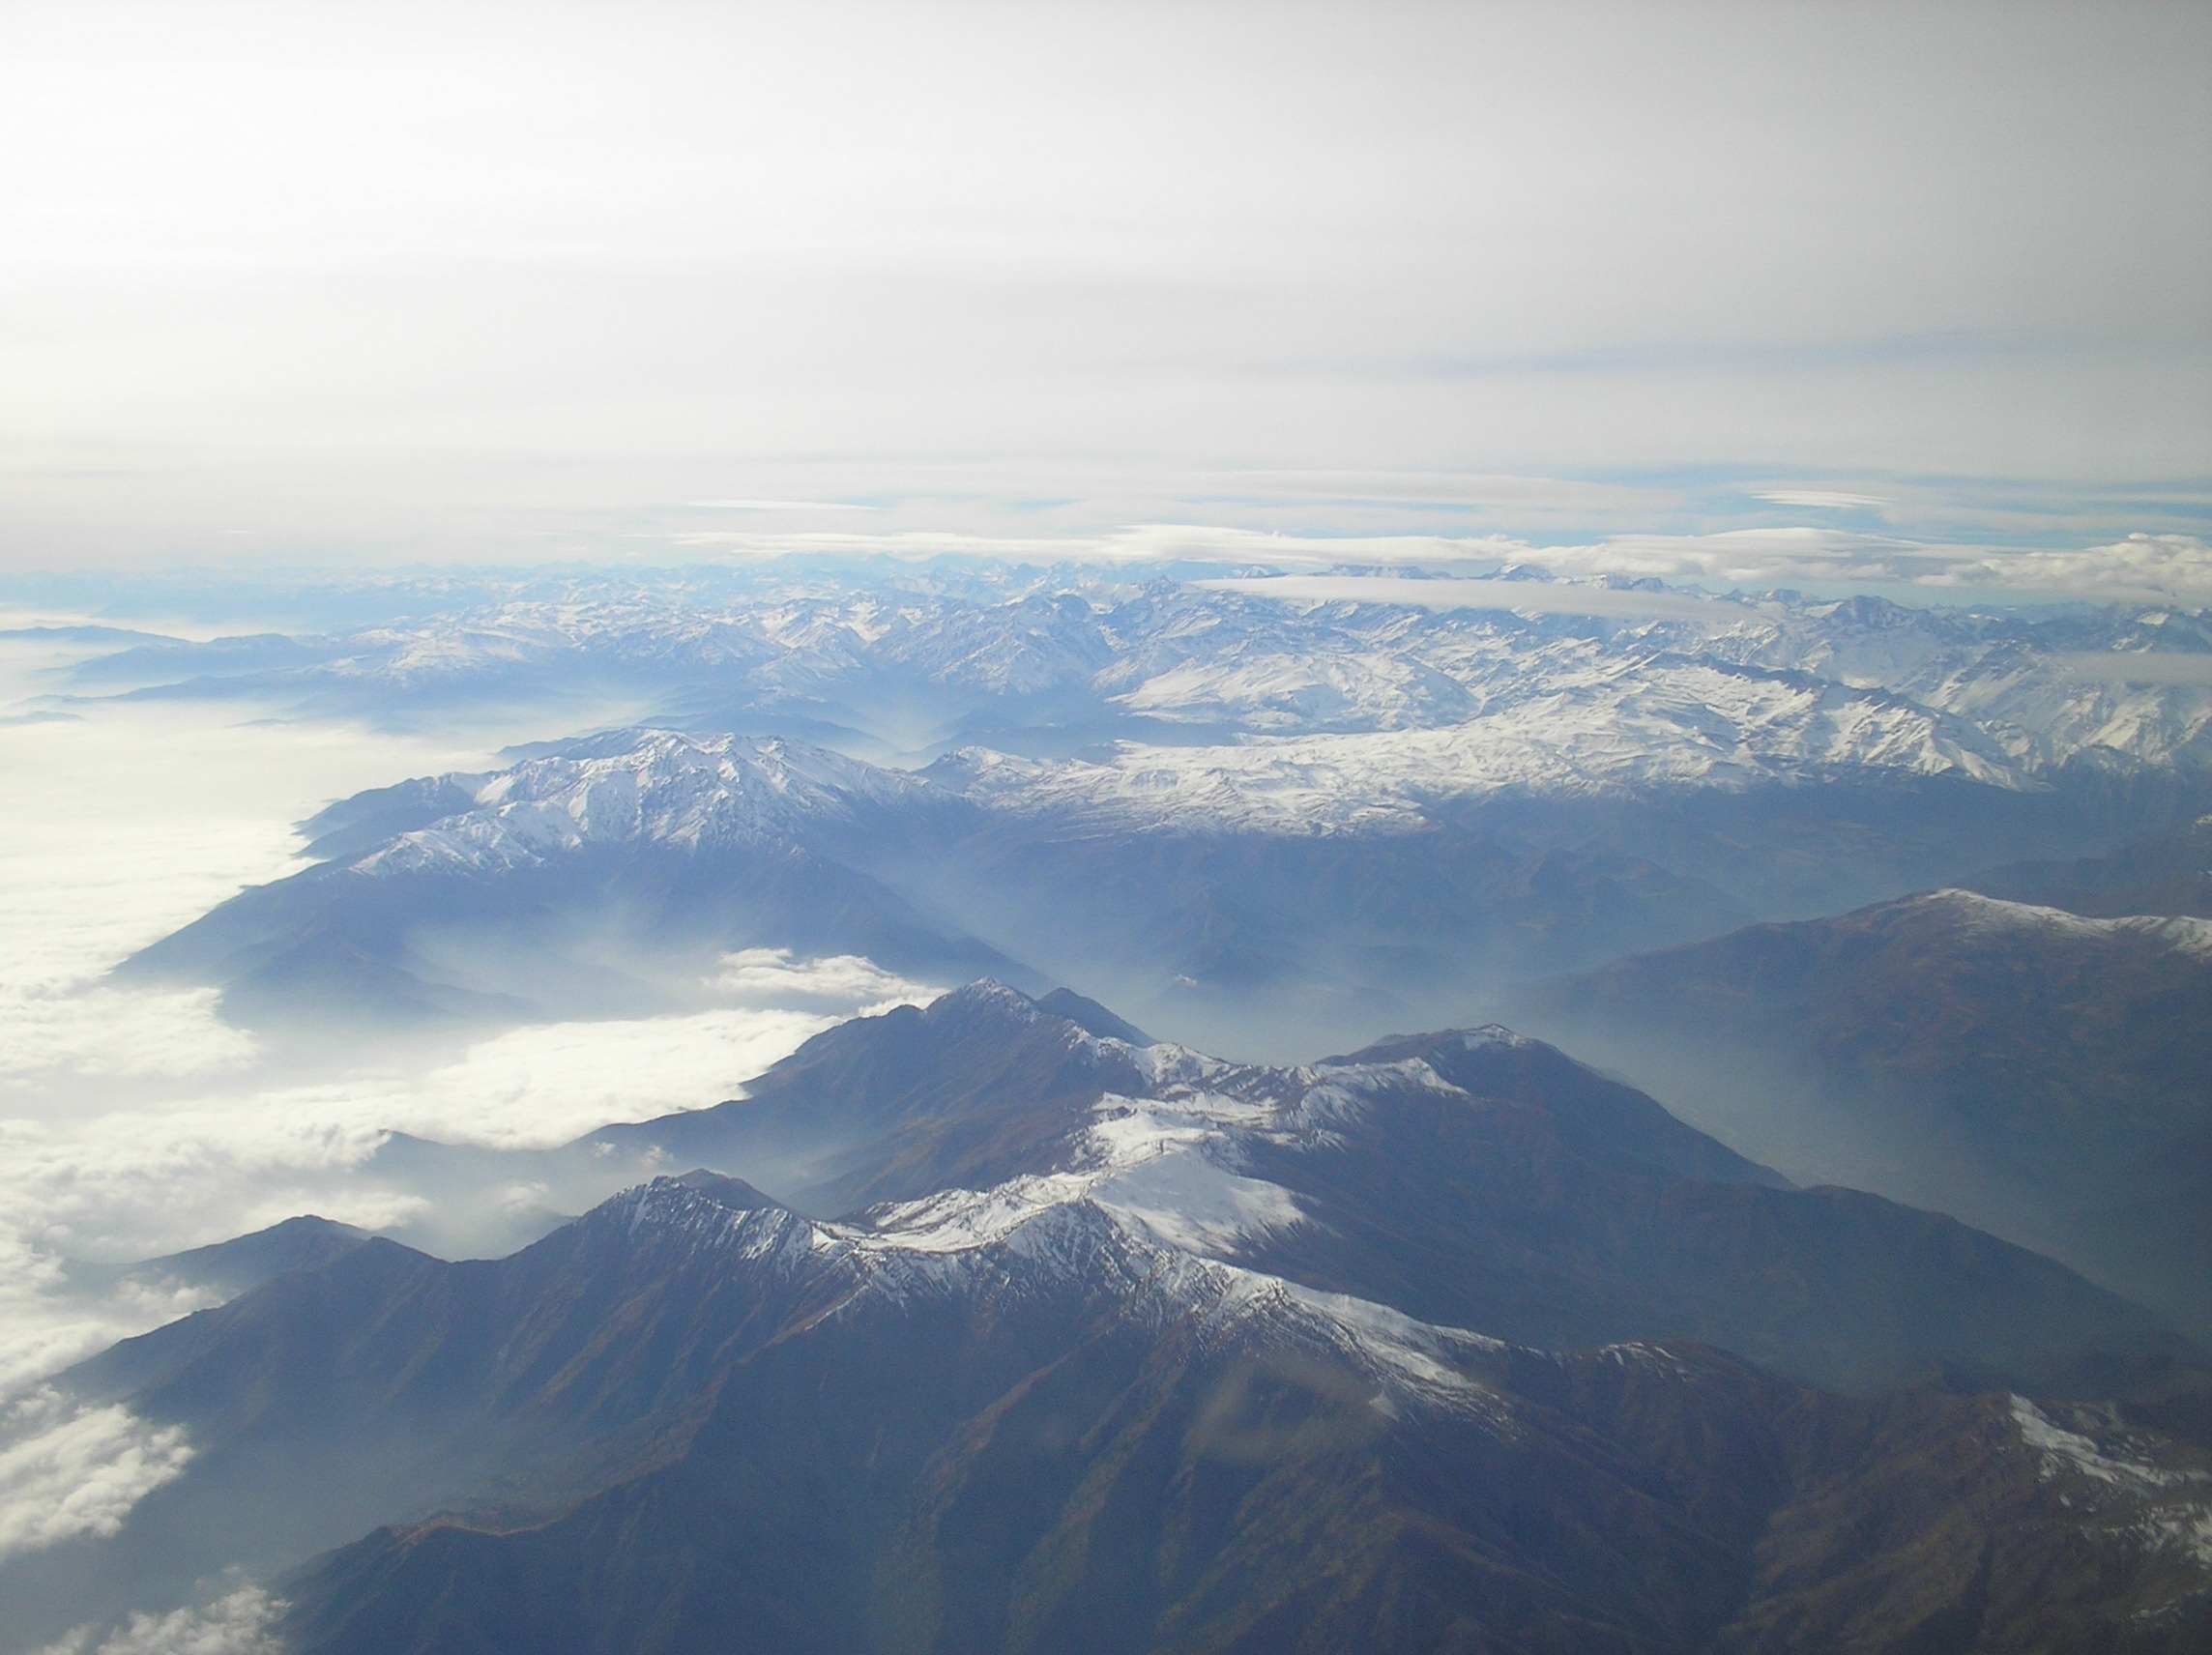
landscape, nature, horizon, mountain, snow, cloud, sky, sunlight, hill, mountain range, flight, weather, volcano, ridge, summit, alps, plateau, villarica, landform, aerial photography, geographical feature, atmospheric phenomenon, atmosphere of earth, mountainous landforms